Sukhoi Su-30MKI

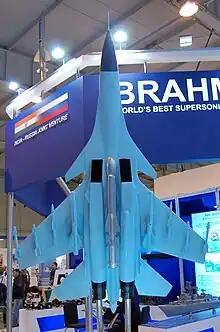
BrahMos missile under Su-30MKI model at MAKS-2009

Since Su-30MKI's entry to service in 2002, the aircraft flew seven years without any major incidents. The first crash occurred in 2009. As of November 2024, 13 Su-30MKIs were lost in crashes including 3 fatalities.